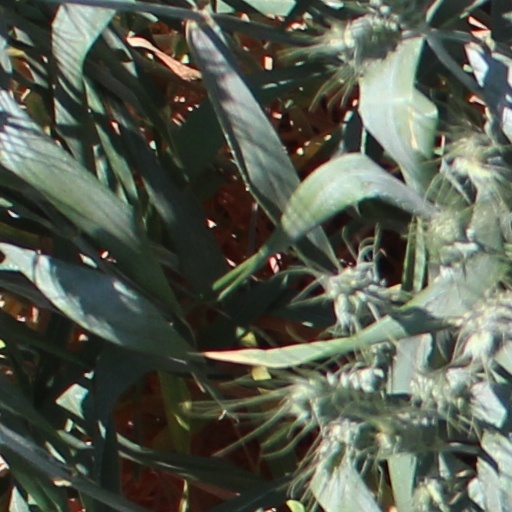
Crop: wheat